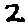
Label: 2